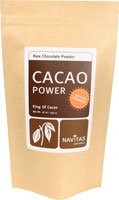
Item Name: Navitas Naturals Organic Cacao Power Raw Chocolate -- 16 oz
Product Description: Raw Chocolate The New Red Wine Cacao beans (Theobroma Cacao/Raw Chocolate) are the source for all Chocolate and Cocoa products. Our CERTIFIED ORGANIC, RAW Cacao is the premium Criollo variety. Theobroma literally means Foods of the Gods so called from the goodness of the seeds and Mexicans named the pounded seeds Chocolate, Cacao is increasingly being consumed for its nutritive and health-enhancing properties, as it has been in many cultures for thousands of years. Cacao contains many chemicals that enhance physical and mental well-being, including an incredibly rich supply of magnesium. The Cacao bean also contains more ANTIOXIDANT flavonoids than Red Wine, Green Tea and Blueberries. Our antioxidant rich organic raw Cacao (Cocoa) powder is processed at low temperatures. The sophisticated process protects the nutrients, vitamins and minerals. Navitas Naturals VEGAN Cacao powder is CERTIFIED ORGANIC and RAW. Our premium Cacao comes directly from the farmers who cultivate them using sustainable methods that have been used for generations. Their products are guaranteed to be free of heavy metals, chemicals and pesticides.
Value: 16.0
Unit: Ounce

Price: 22.32